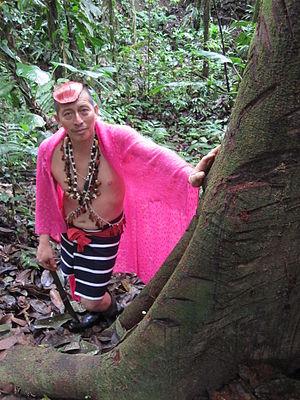
Les Tsa'chila, sont l’une des treize nationalités indigènes reconnues de l’Équateur. Le dernier recensement, comptait environ 650 personnes dans la province de Pinchincha, région Costa à l’ouest de Quito. Leur habitat actuel, peu à peu envahi par la colonisation, ne représente plus aujourd’hui qu’une infime partie de leur territoire traditionnel. Les communautés actuelles, descendent d’une minorité qui pour échapper aux colons et aux épidémies meurtrières qui provoquèrent la disparition de la majorité de la population, ainsi que pour préserver leur mode de vie et leur culture, se sont volontairement isolés en s’enfonçant dans la forêt.